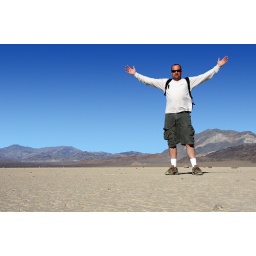
A self portrait at the Racetrack Playa dry lake bed in Death Valley, California.